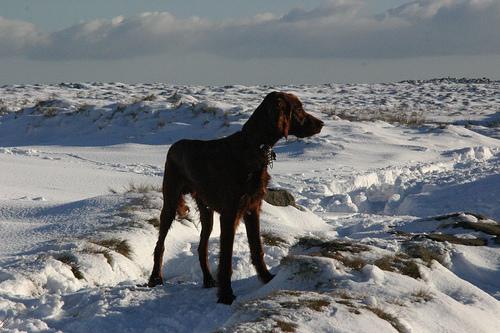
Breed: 207-n000011-Irish_setter